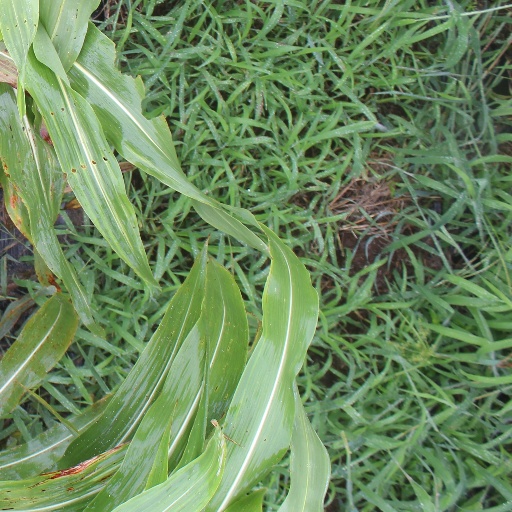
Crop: sorghum